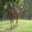
Label: camel